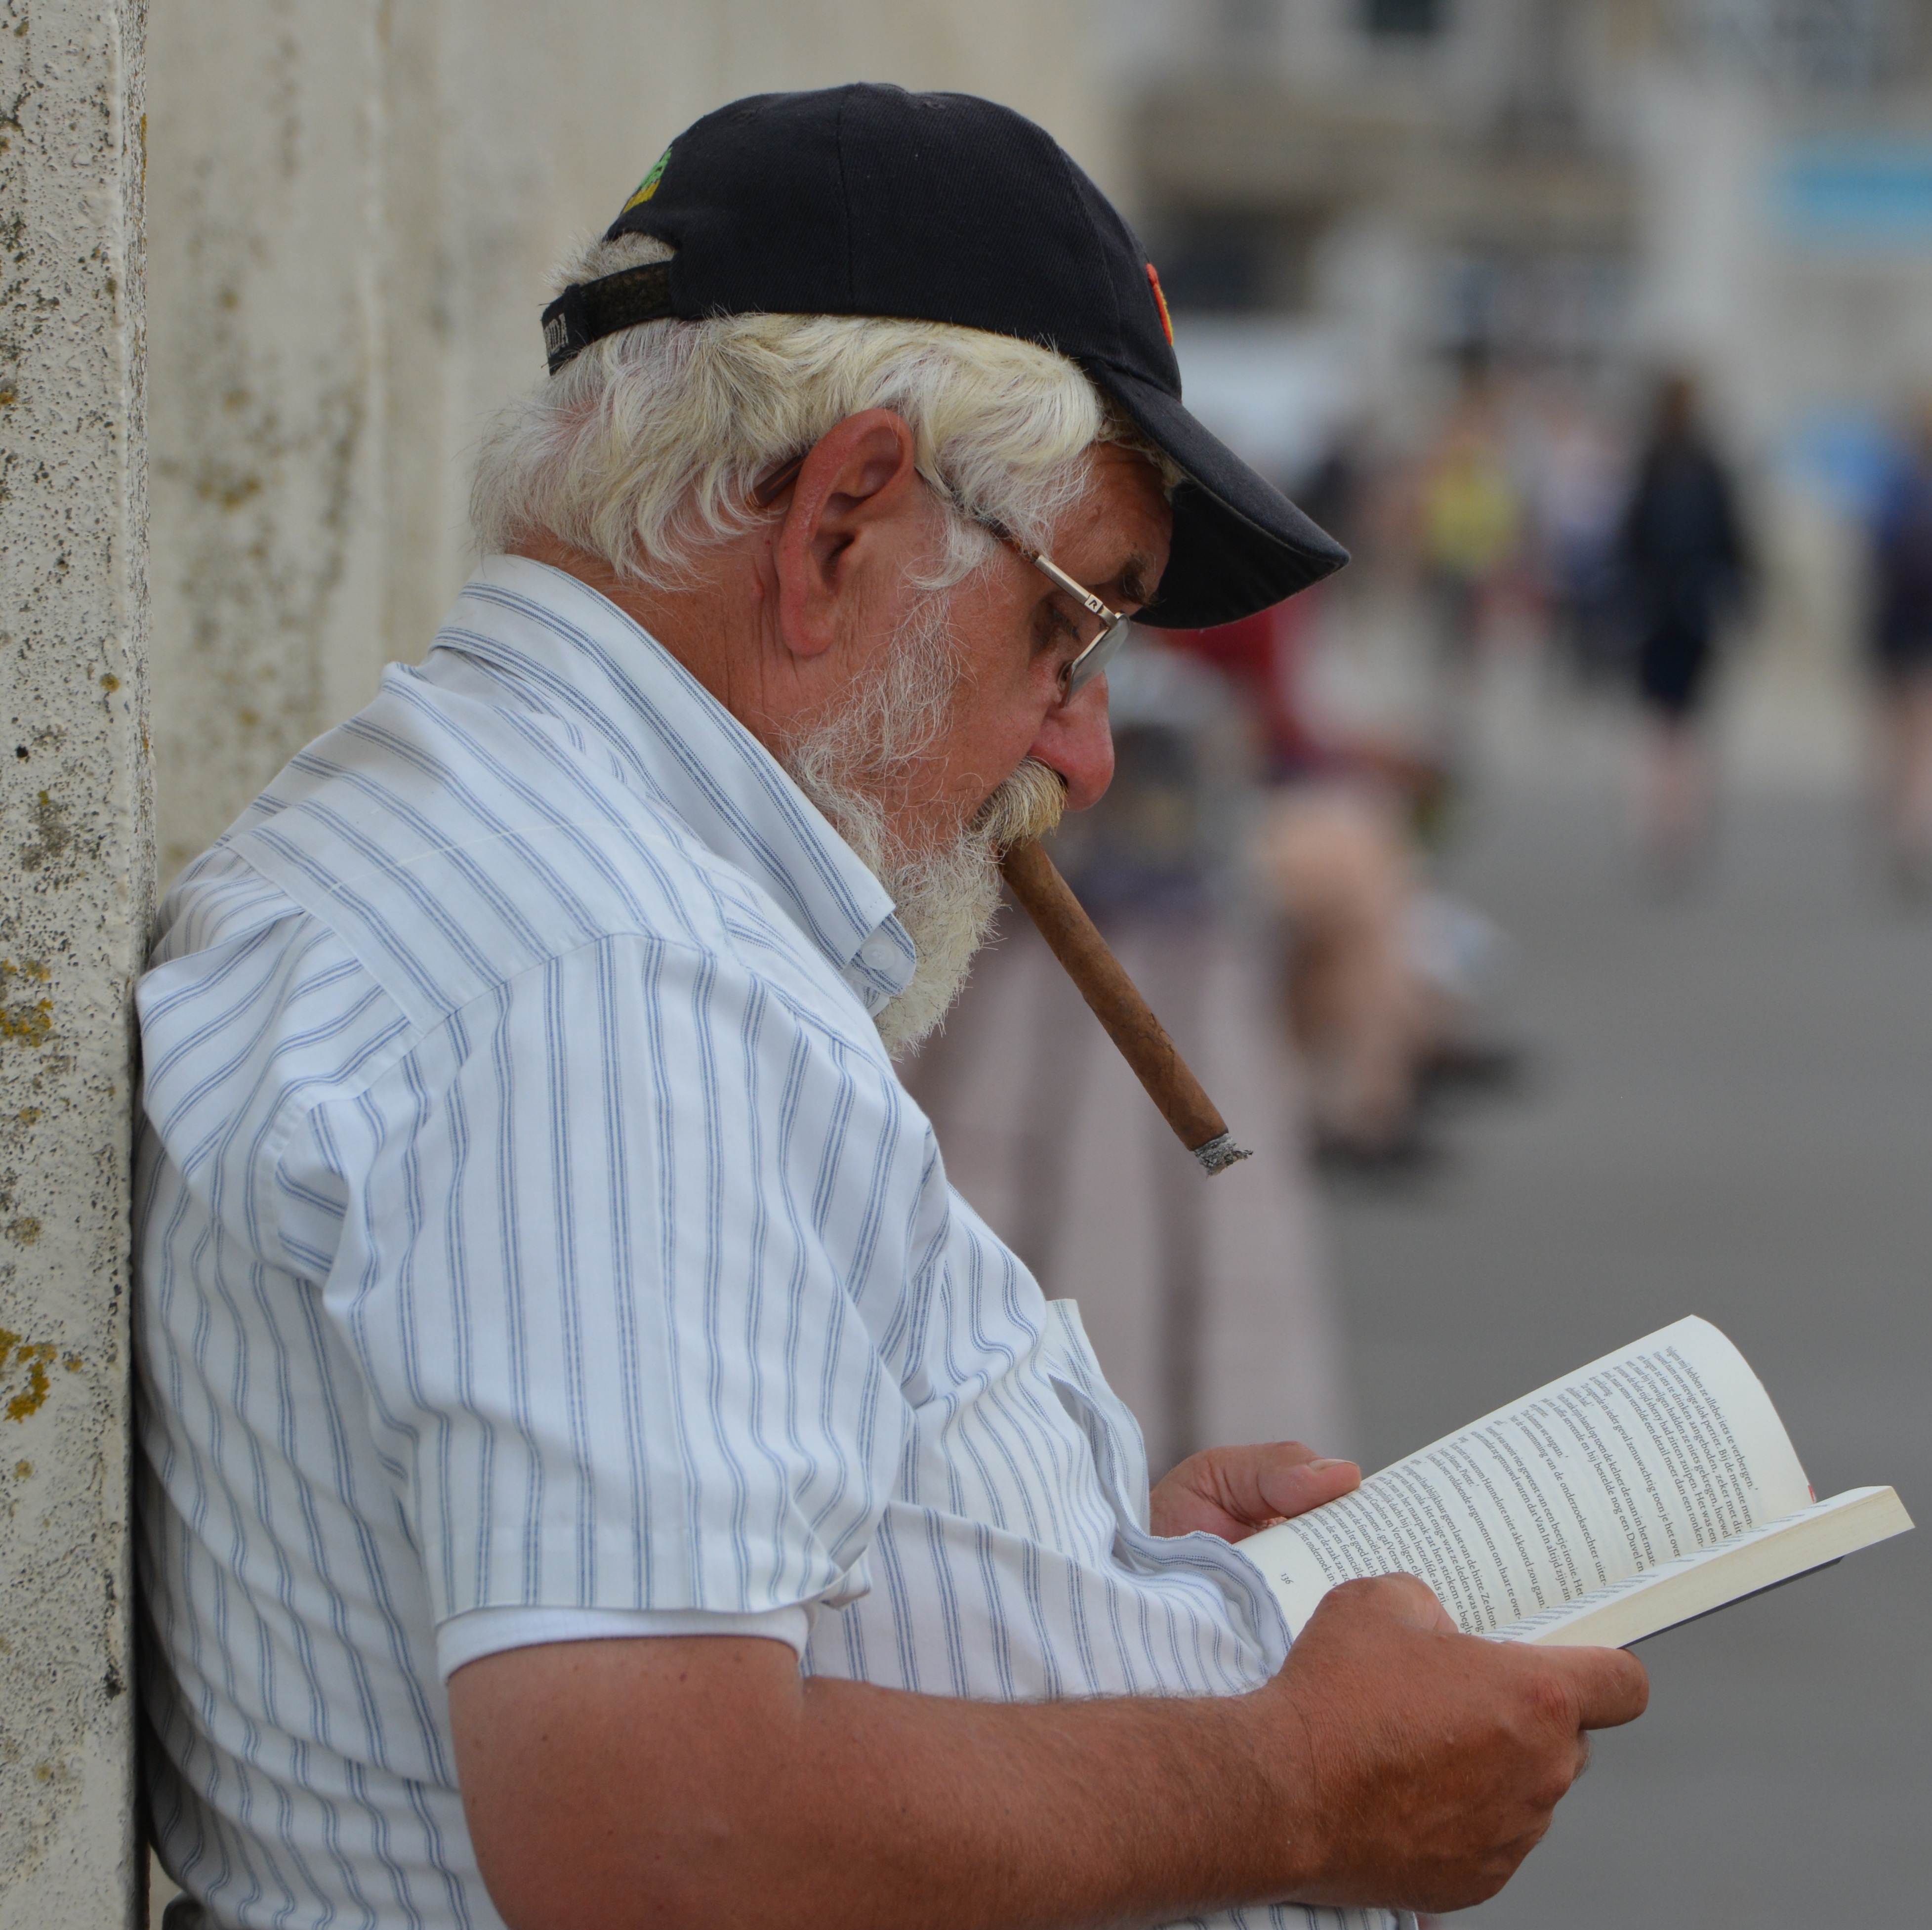
man, book, read, person, people, smoking, relax, rest, beard, old man, senior citizen, glasses, cigar, pension, elderly, body kits, facial hair